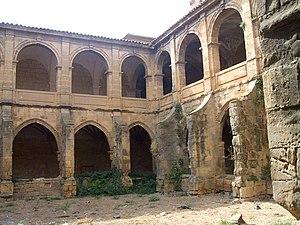
L'abbaye de Fitero, appelée en espagnol monasterio de Santa María la Real ou Santa María de Nienzebas ou encore Niencebas, est un ancien monastère fondé par l'ordre cistercien, actif de 1140 à 1835.